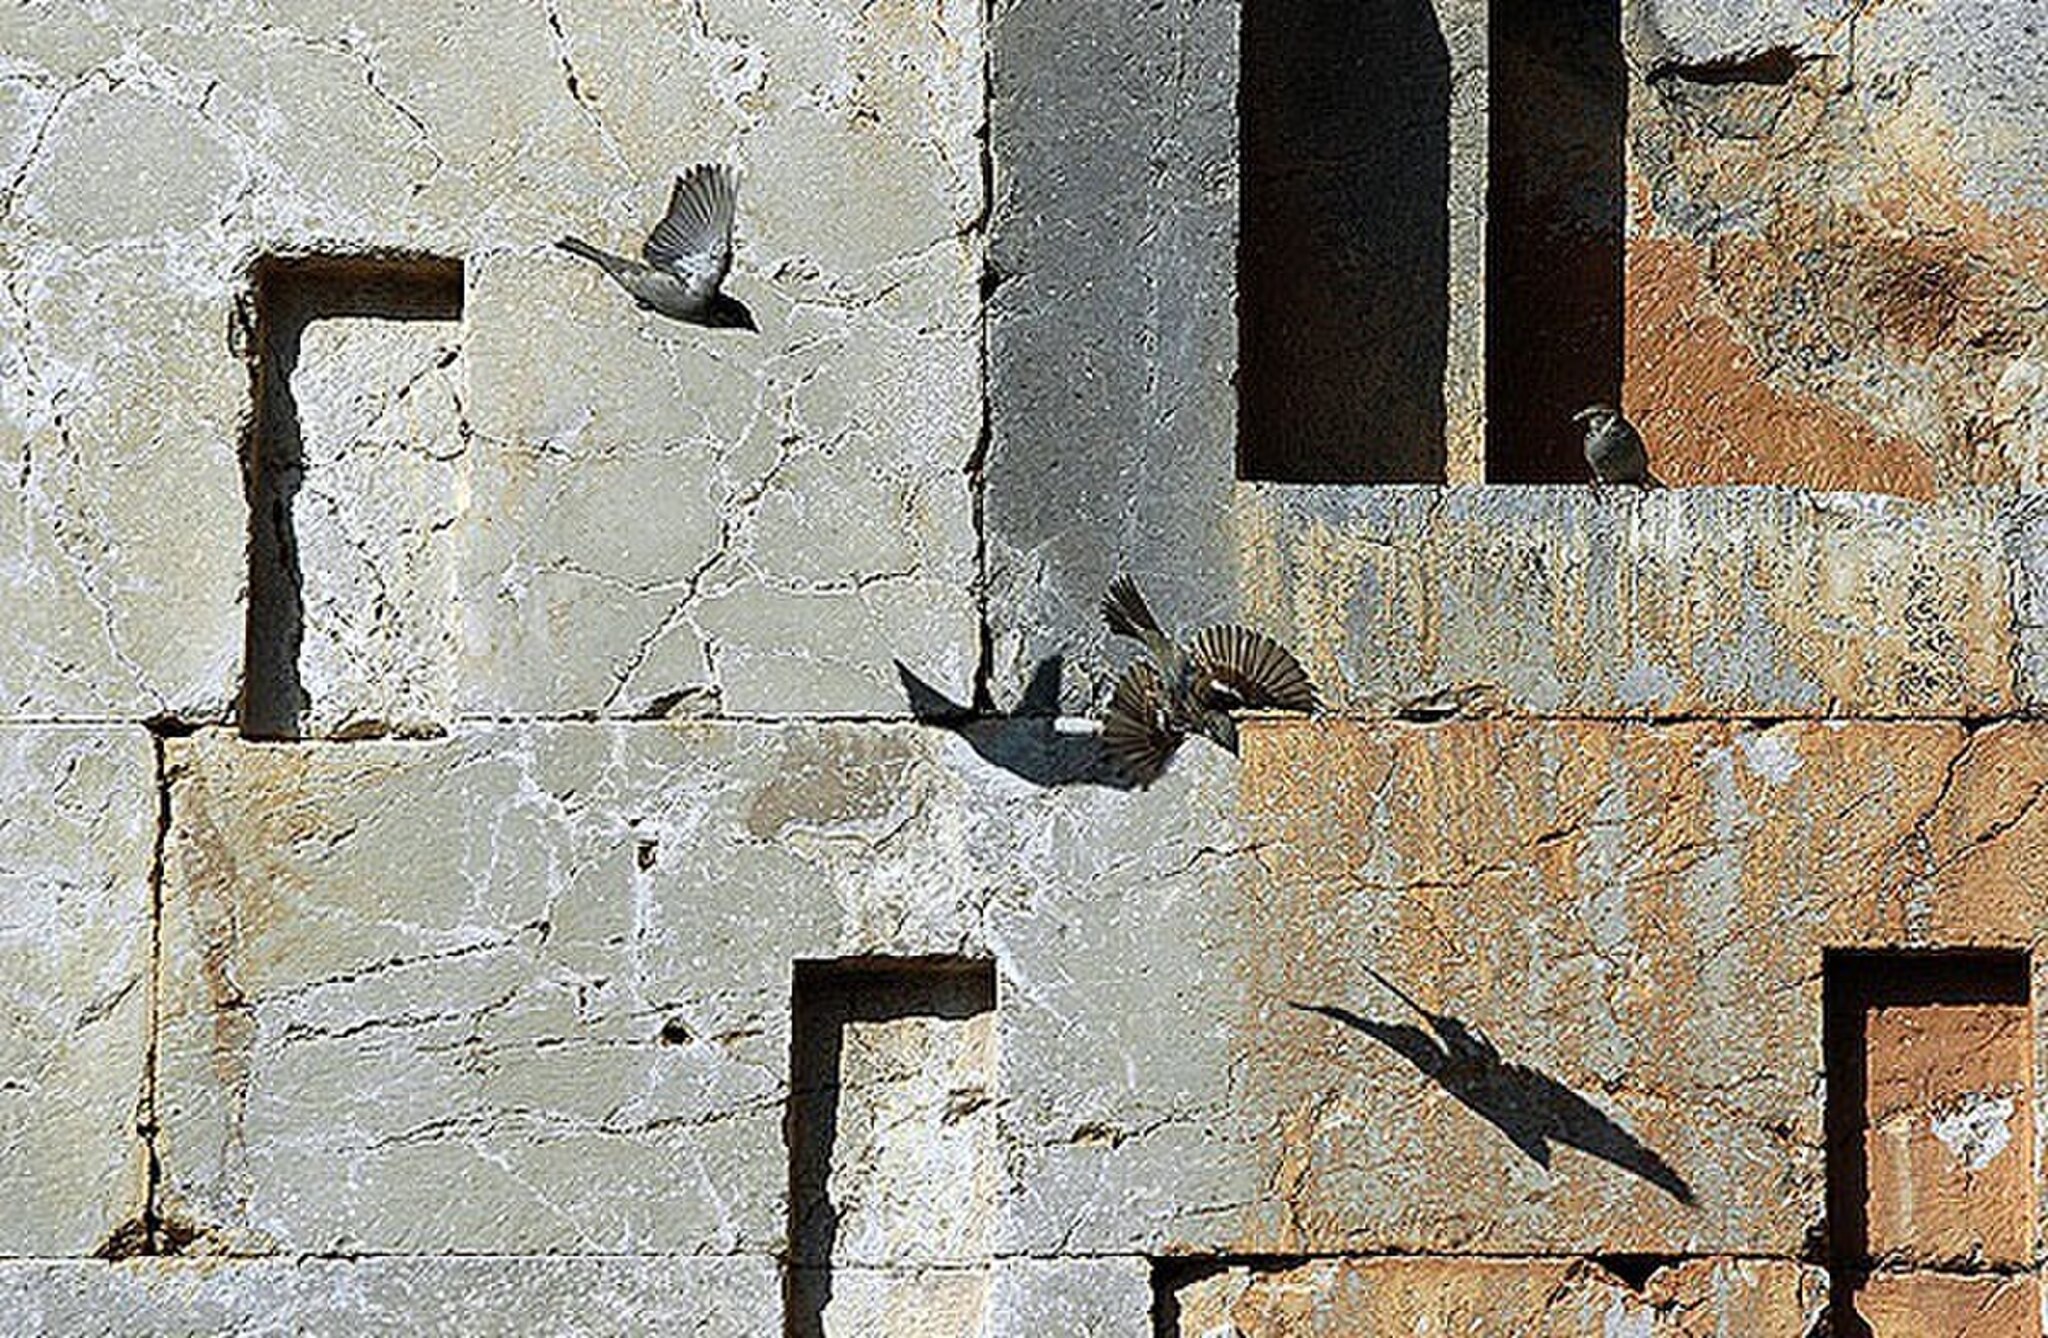
Title: Shiraz in Nowruz 1384 - 21 March 2005 (14 8401010012 L600)
Description: Shiraz in Nowruz 1394 - 21 March 2005
Date: 2005-03-21
Categories: Ka'ba-ye Zartosht, Birds of Fars Province, Files from external sources with reviewed licenses, March 2005 in Iran, Photographs from farsnews.ir